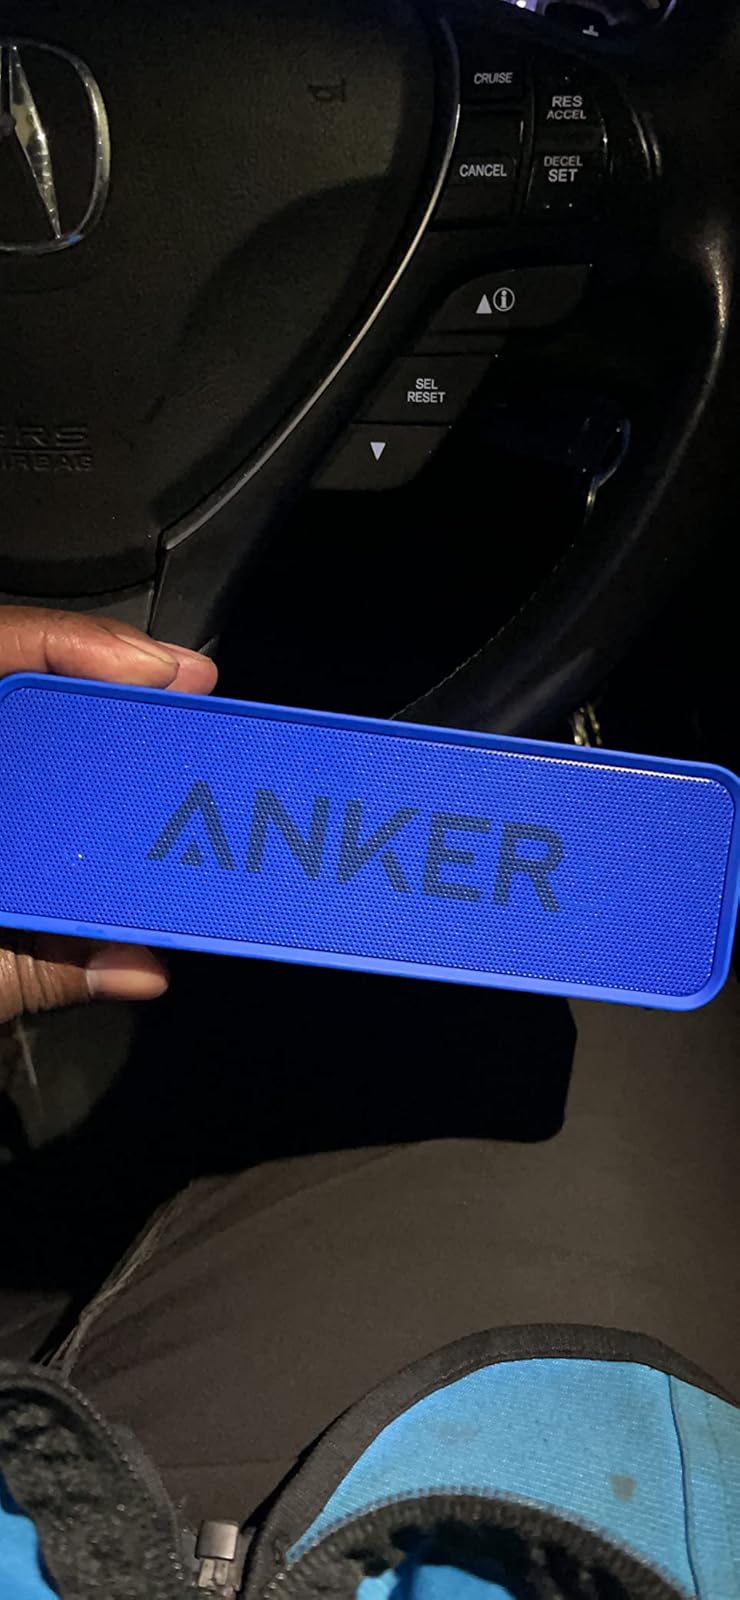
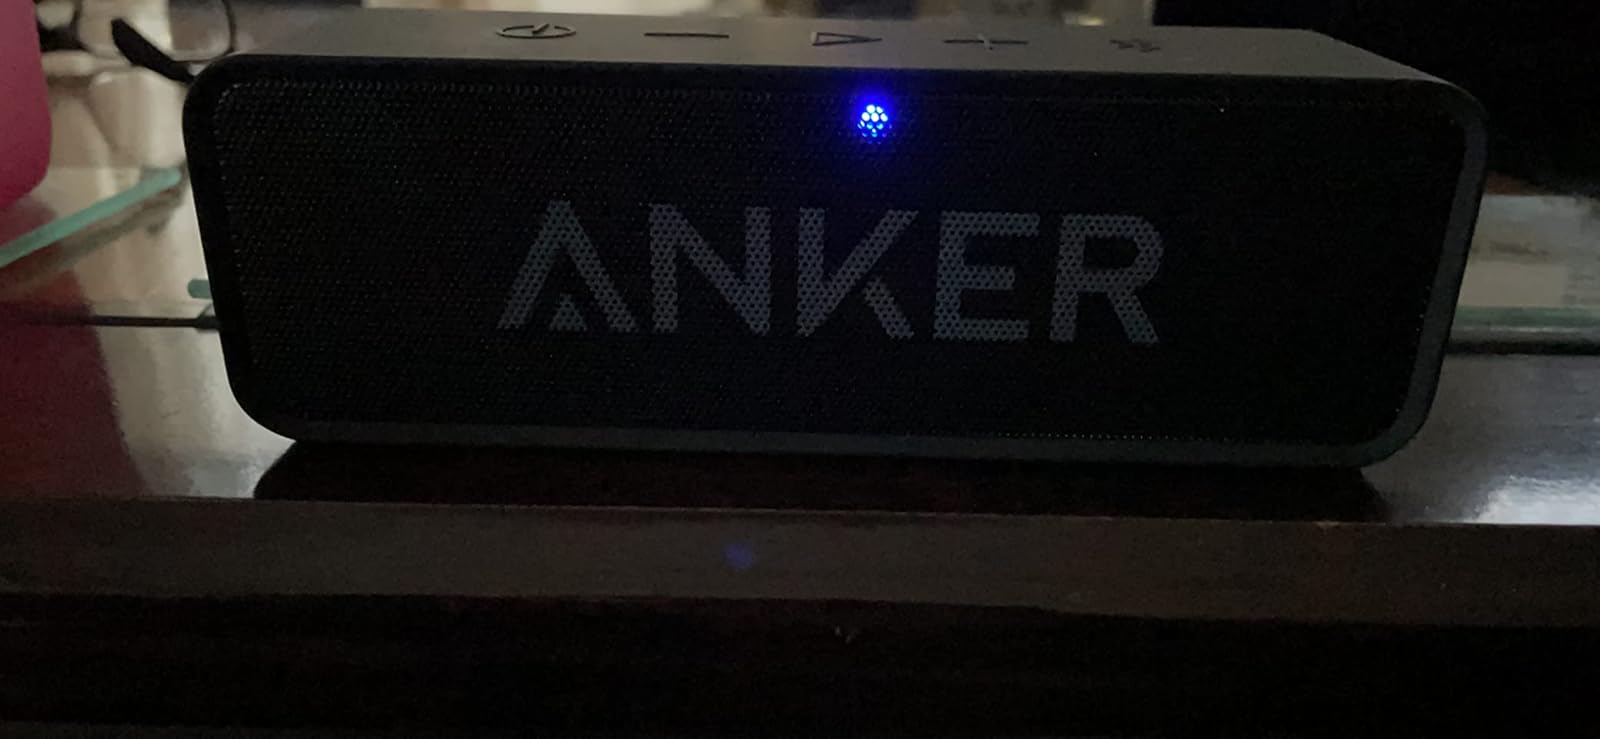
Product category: speaker
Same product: no